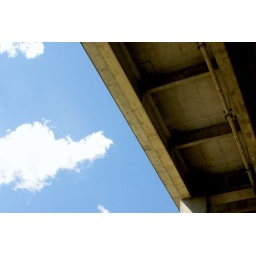
bridge over troubled water 3